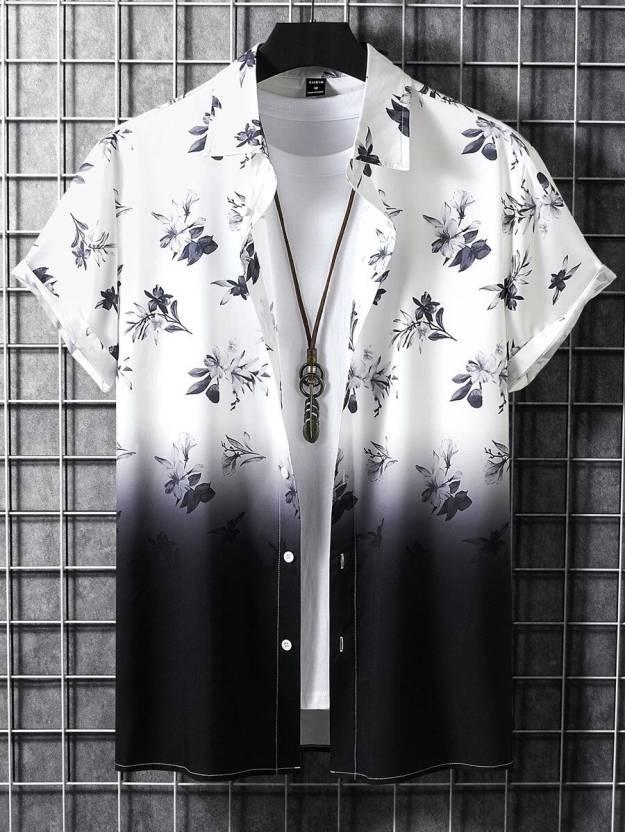
White and  Black Printed Men Regular Fit Printed Cut Away Collar Casual Shirt